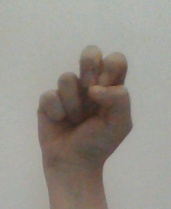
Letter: gaaf